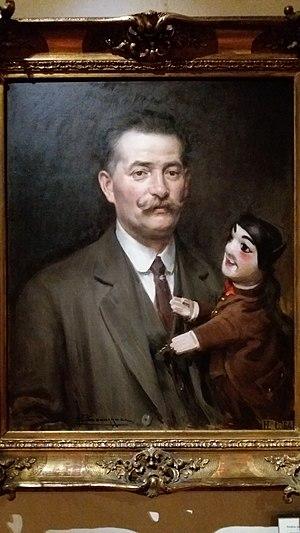
Huile sur toile
Laurent Mourguet, né le 3 mars 1769 à Lyon et mort le 30 décembre 1844 à Vienne en Isère, est un marionnettiste français, créateur du célèbre Guignol.